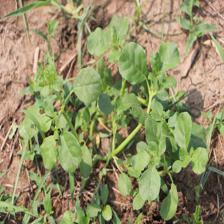
Label: BroadLeafWeed